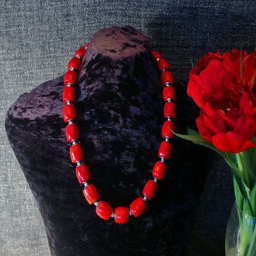
this vibrant red coral necklace makes a bold and rich red statement , with hints of blue and orange hues .